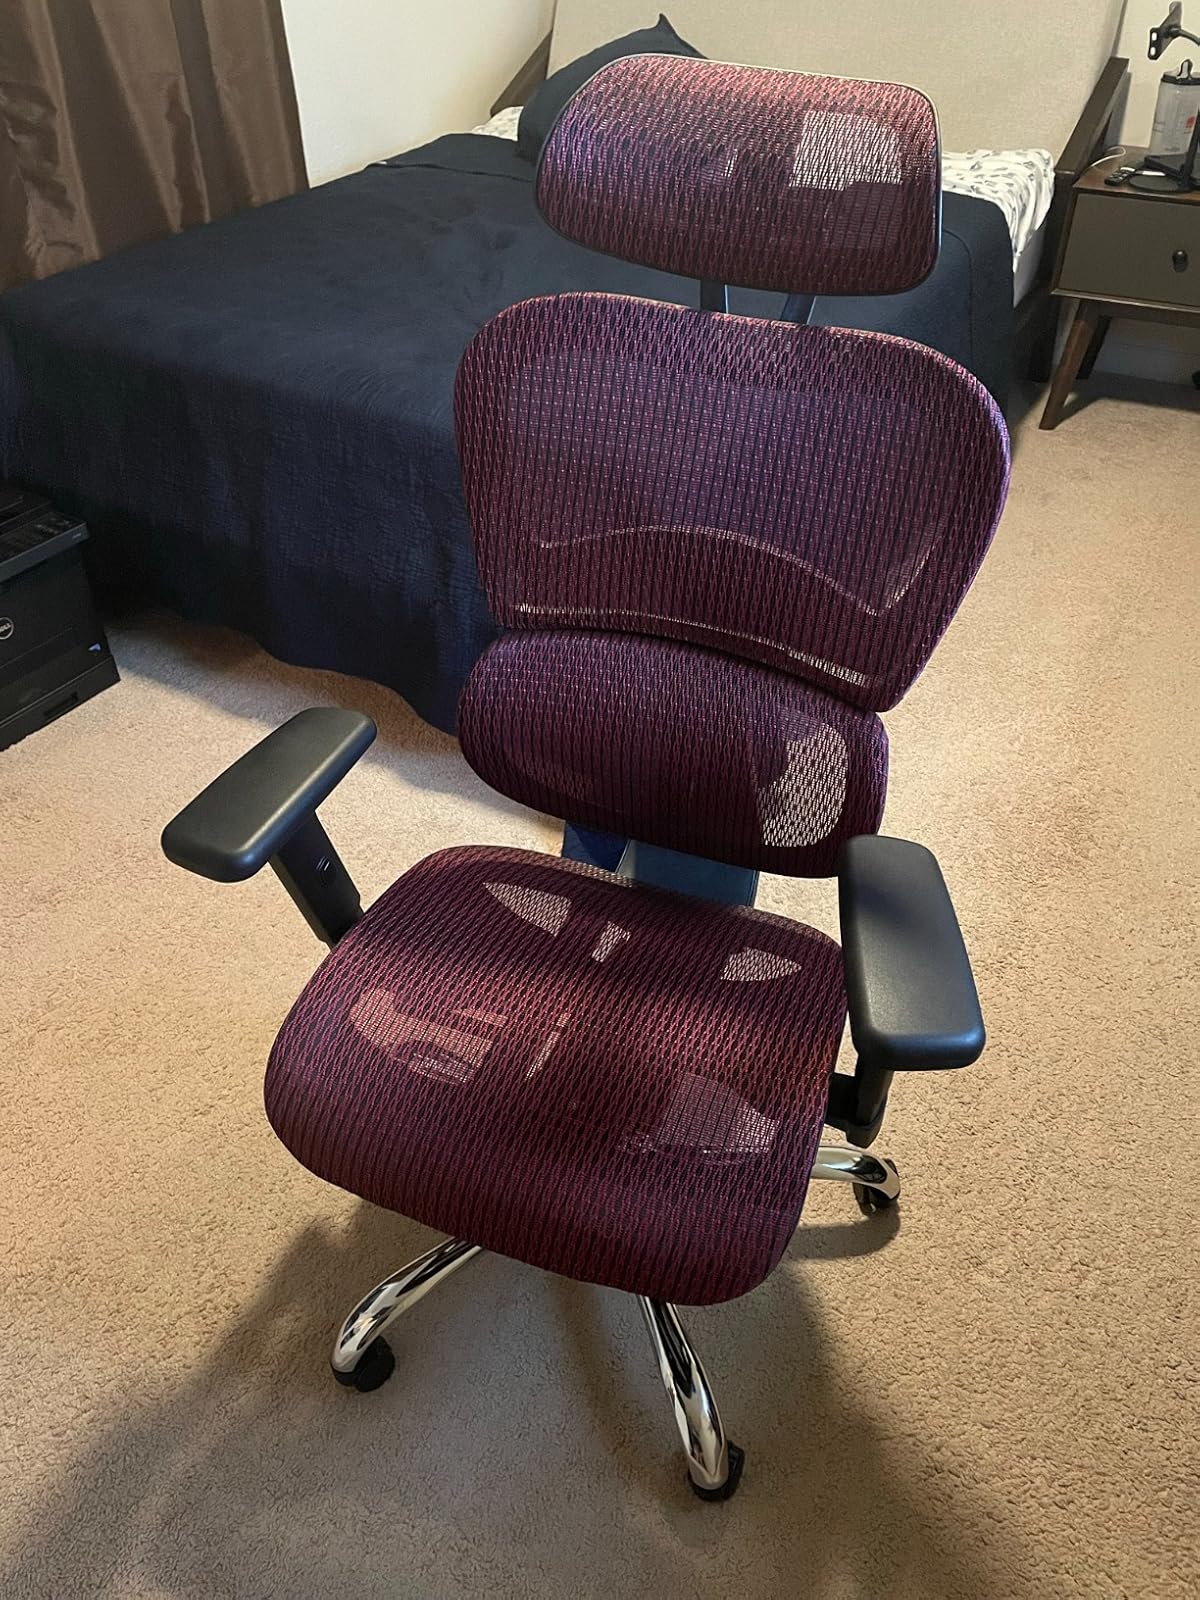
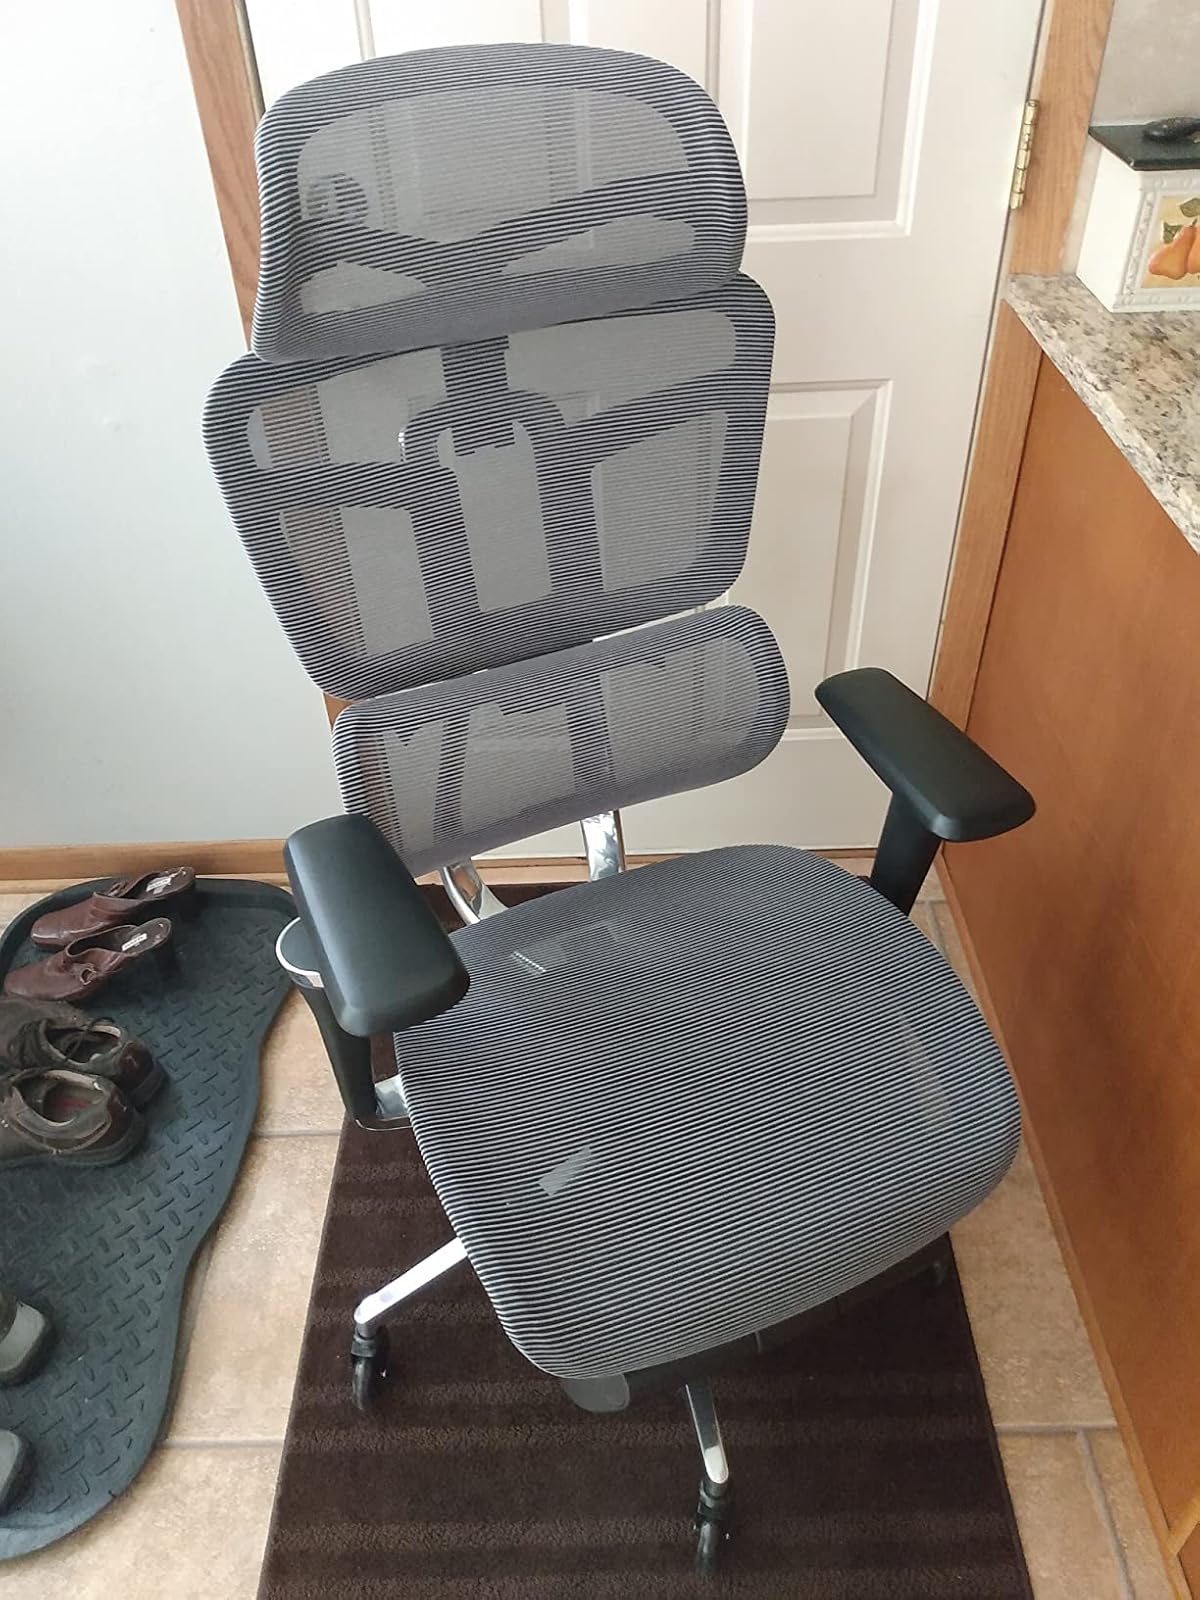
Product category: items_chair
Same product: no